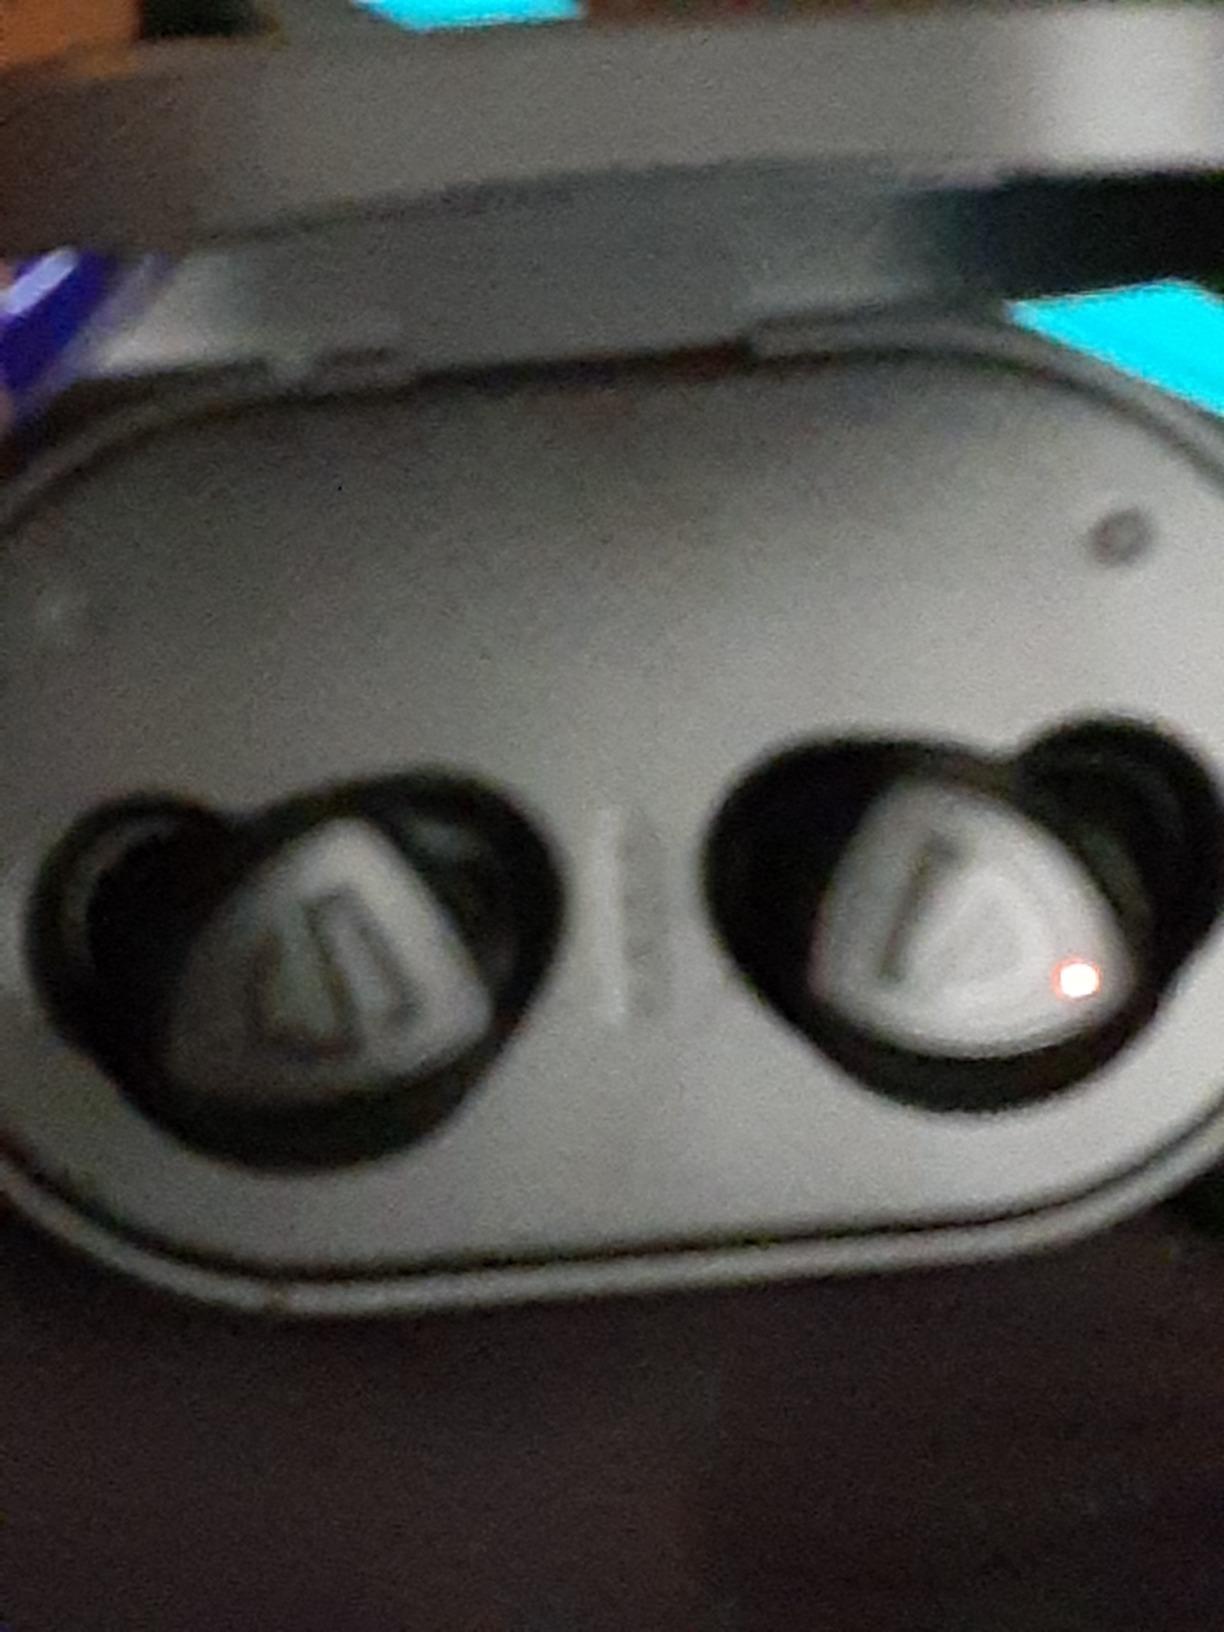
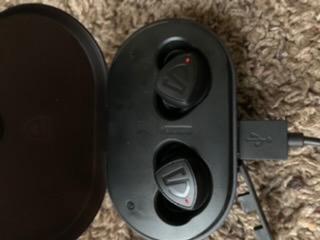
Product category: earbuds
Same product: yes